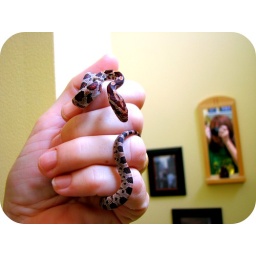
rescued from near death stuck in the screen door frame.